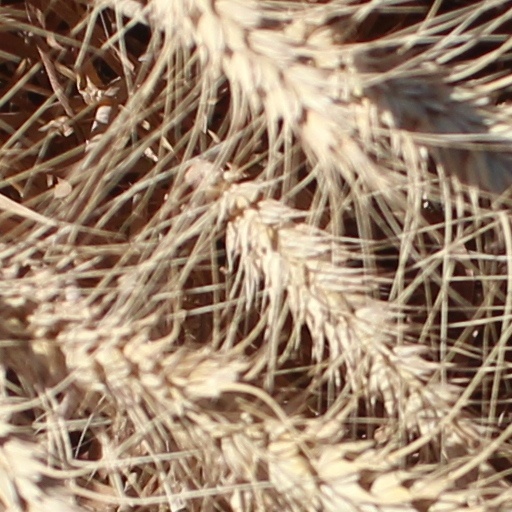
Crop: wheat